Hunt Club Road

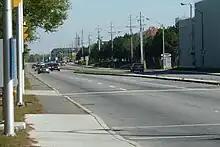
Hunt Club Road just east of Riverside Drive

Hunt Club Road, also known as Ottawa Road 32, is a major east–west route in Ottawa, Ontario, Canada. It originally ran from a dead end east of Bank Street (Ottawa Road 31, formerly Ontario Highway 31) to the Ottawa Hunt and Golf Club; later, there were many extensions due to the 1970s housing boom, first westward to Riverside Drive, then eastward to Hawthorne Road in the late 1980s. The section between Bank Street and Riverside Drive, originally only one lane in each direction, was expanded to two lanes in each direction in 1993–1994. It was further extended across the Rideau River and the southern edge of the suburbs to Richmond Road by the late 1990s; this extension is signed as West Hunt Club Road by the City of Ottawa. Construction to extend Hunt Club eastward to Highway 417 near Ramsayville was completed on August 21, 2014.